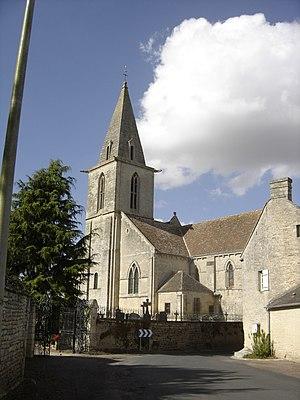
l'église Notre-Dame vue de la rue de l'église
Cette liste regroupe une partie des monuments historiques du Calvados.
L'église Notre-Dame est une église catholique située au Fresne-Camilly, en France.
Le Fresne-Camilly est une commune française située dans le département du Calvados en région Normandie, peuplée de 900 habitants.